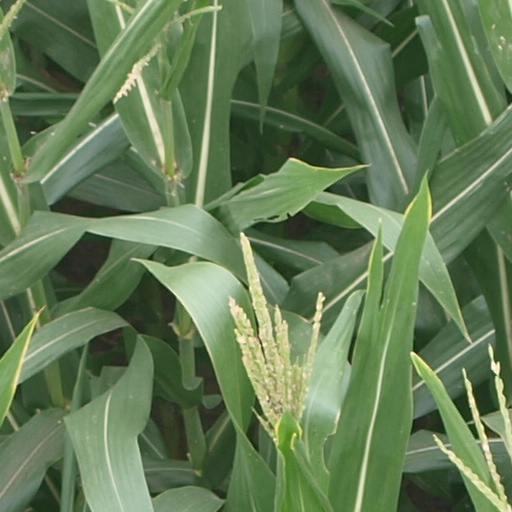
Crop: maize; corn